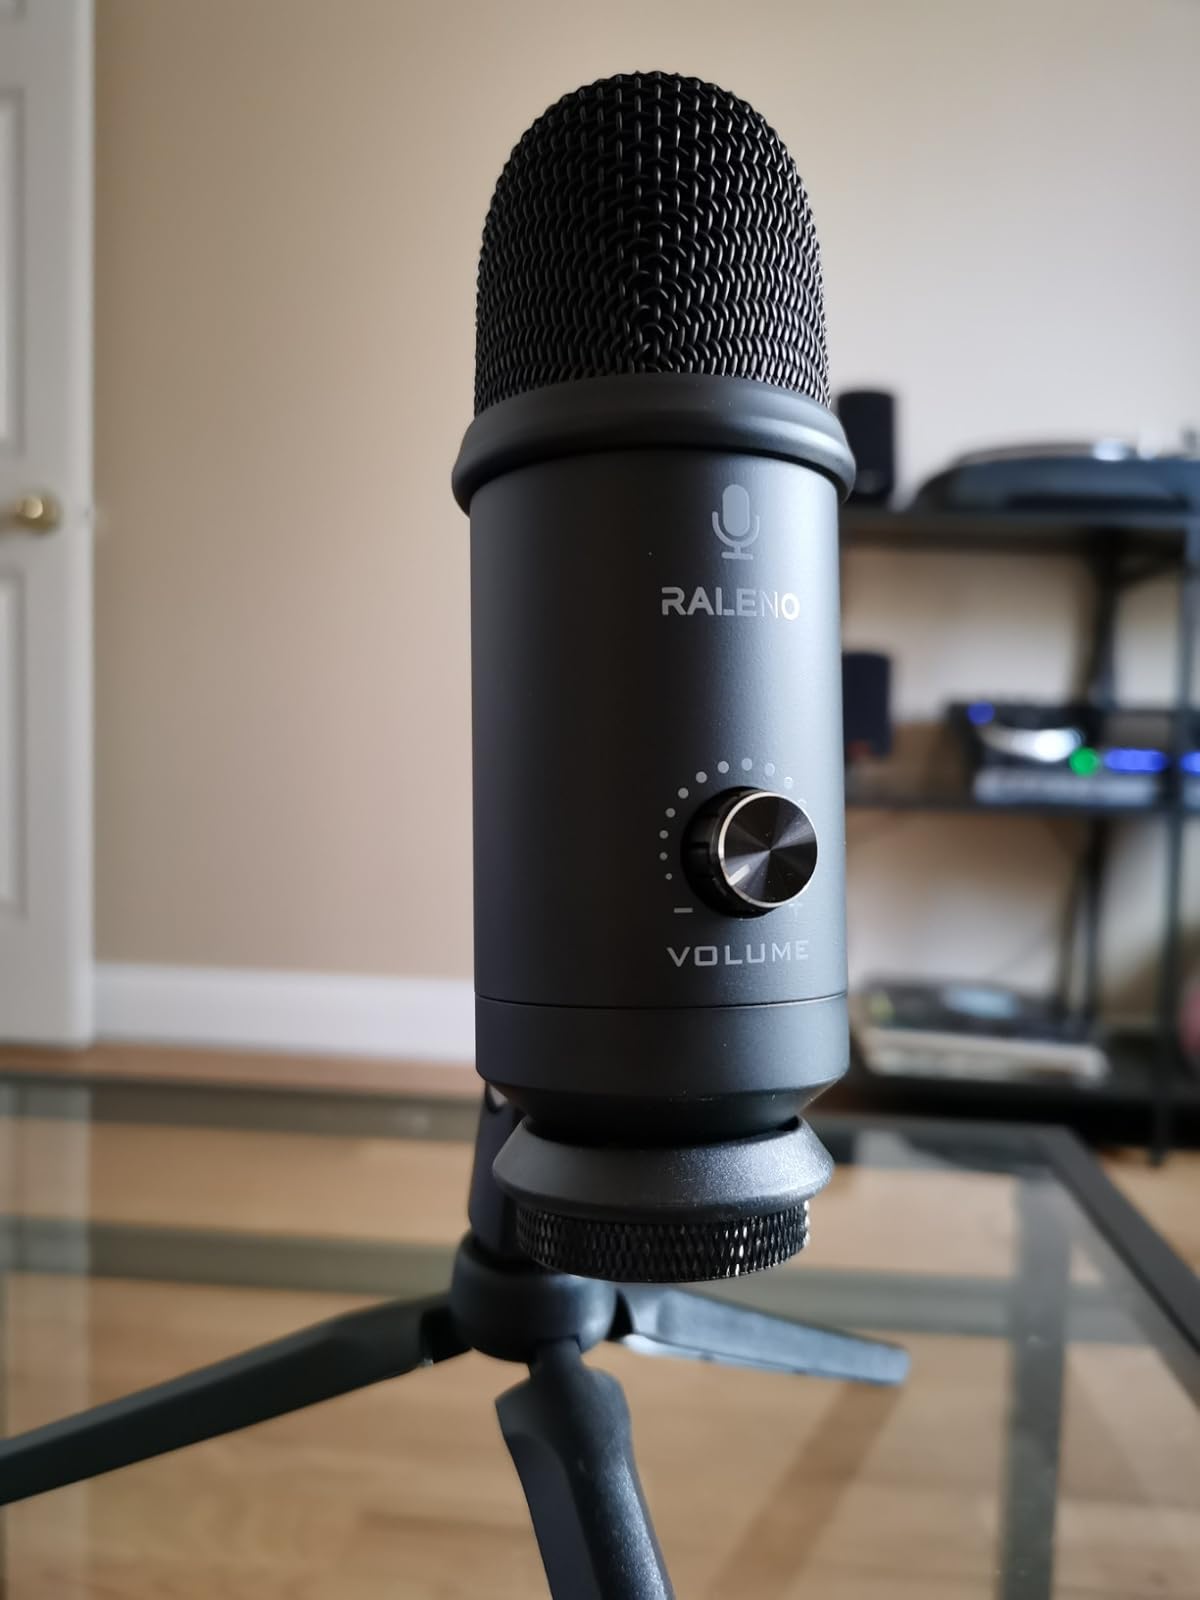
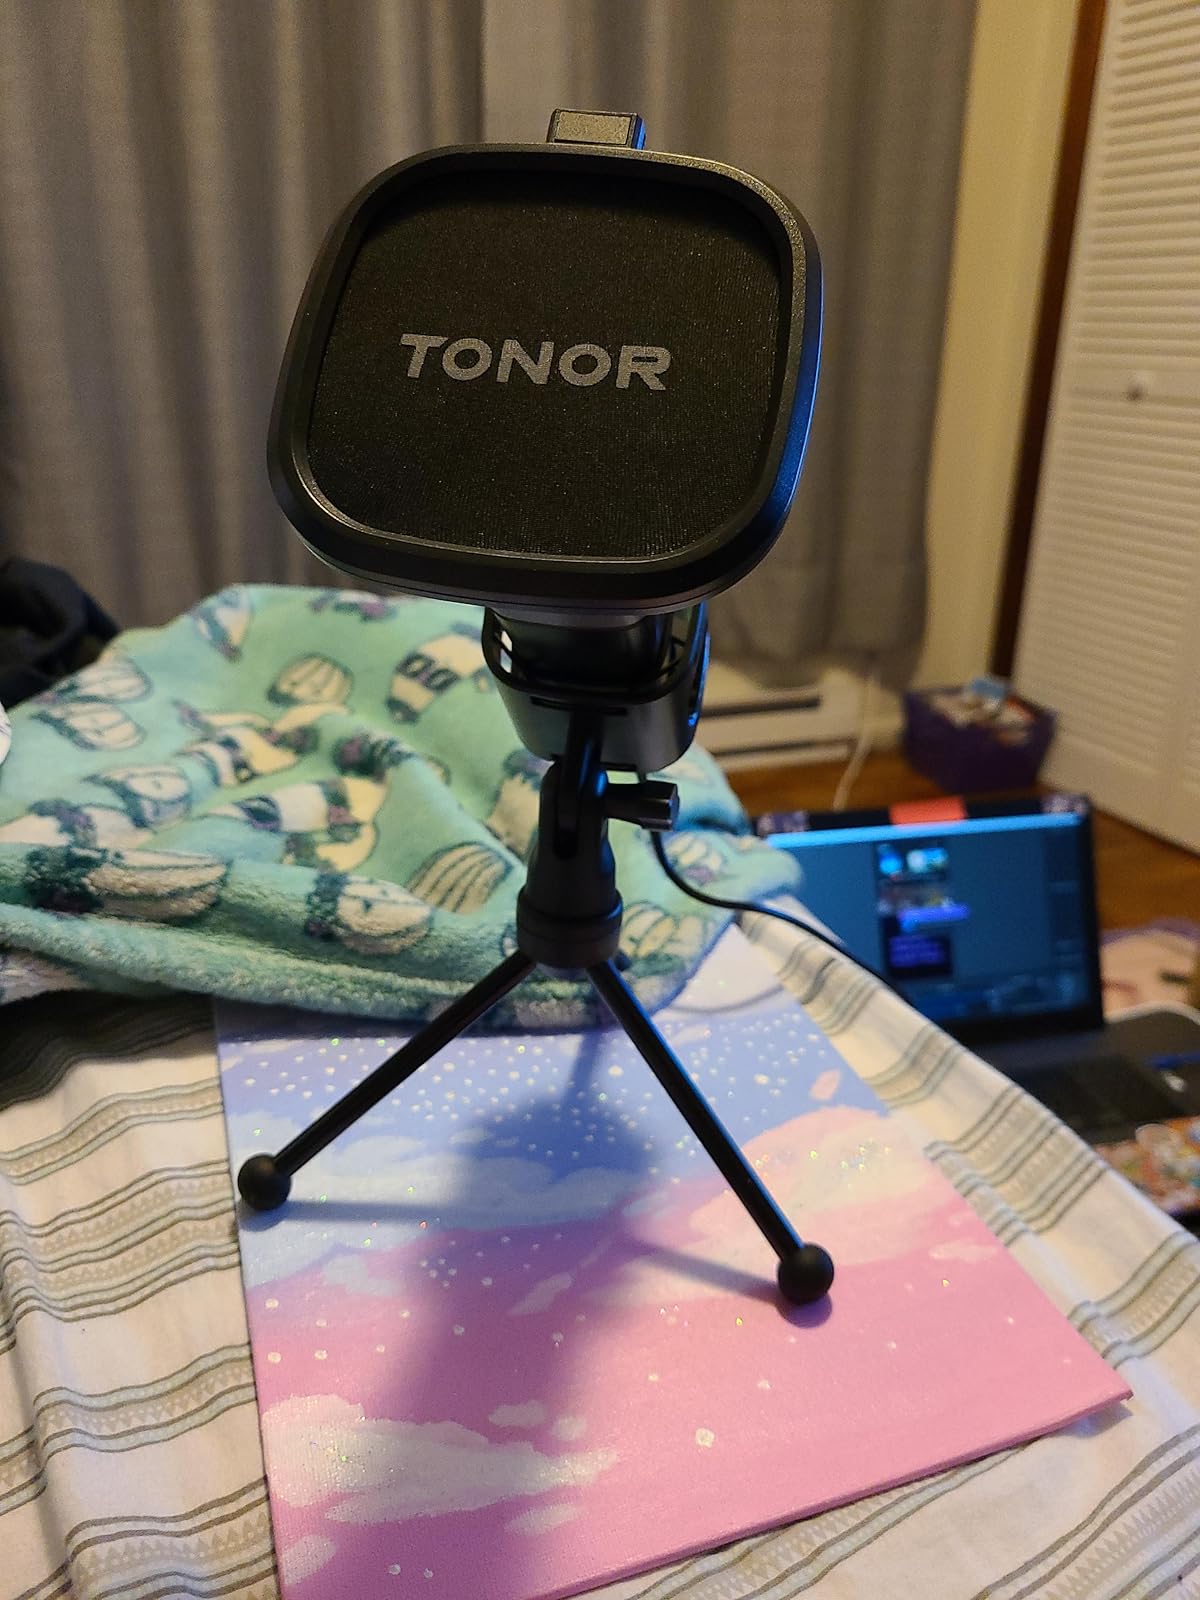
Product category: microphone
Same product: no